Electrification of the New York, New Haven and Hartford Railroad

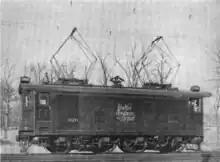
A New Haven EP-1 electric locomotive, circa 1907. Note the small DC pantograph between the two larger AC pantographs.

The New York, New Haven and Hartford Railroad pioneered electrification of main line railroads using high-voltage, alternating current, single-phase overhead catenary. It electrified its mainline between Stamford, Connecticut, and Woodlawn, New York, in 1907 and extended the electrification to New Haven, Connecticut, in 1914. While single-phase AC railroad electrification has become commonplace, the New Haven's system was unprecedented at the time of construction. The significance of this electrification was recognized in 1982 by its designation as a Historic Mechanical Engineering Landmark by the American Society of Mechanical Engineers (ASME).